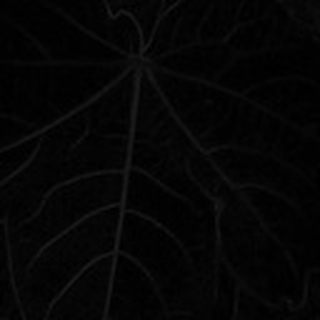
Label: healthy_cotton